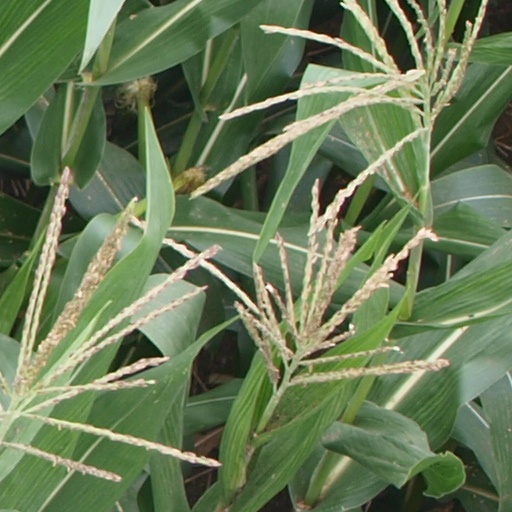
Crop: maize; corn